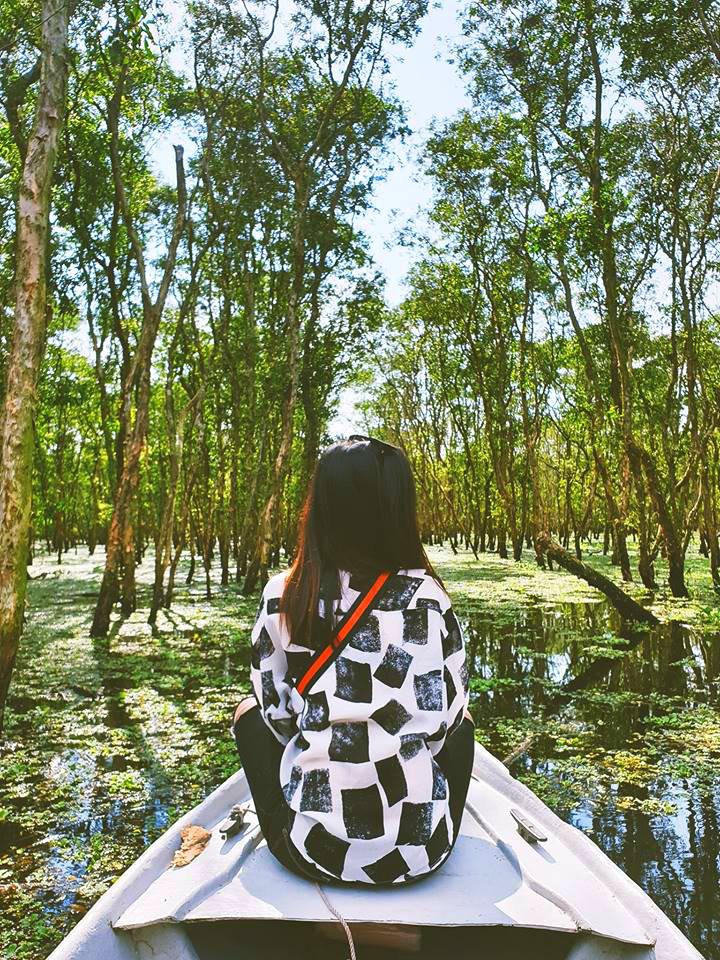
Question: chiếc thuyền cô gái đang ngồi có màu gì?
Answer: chiếc thuyền cô gái đang ngồi có màu trắng